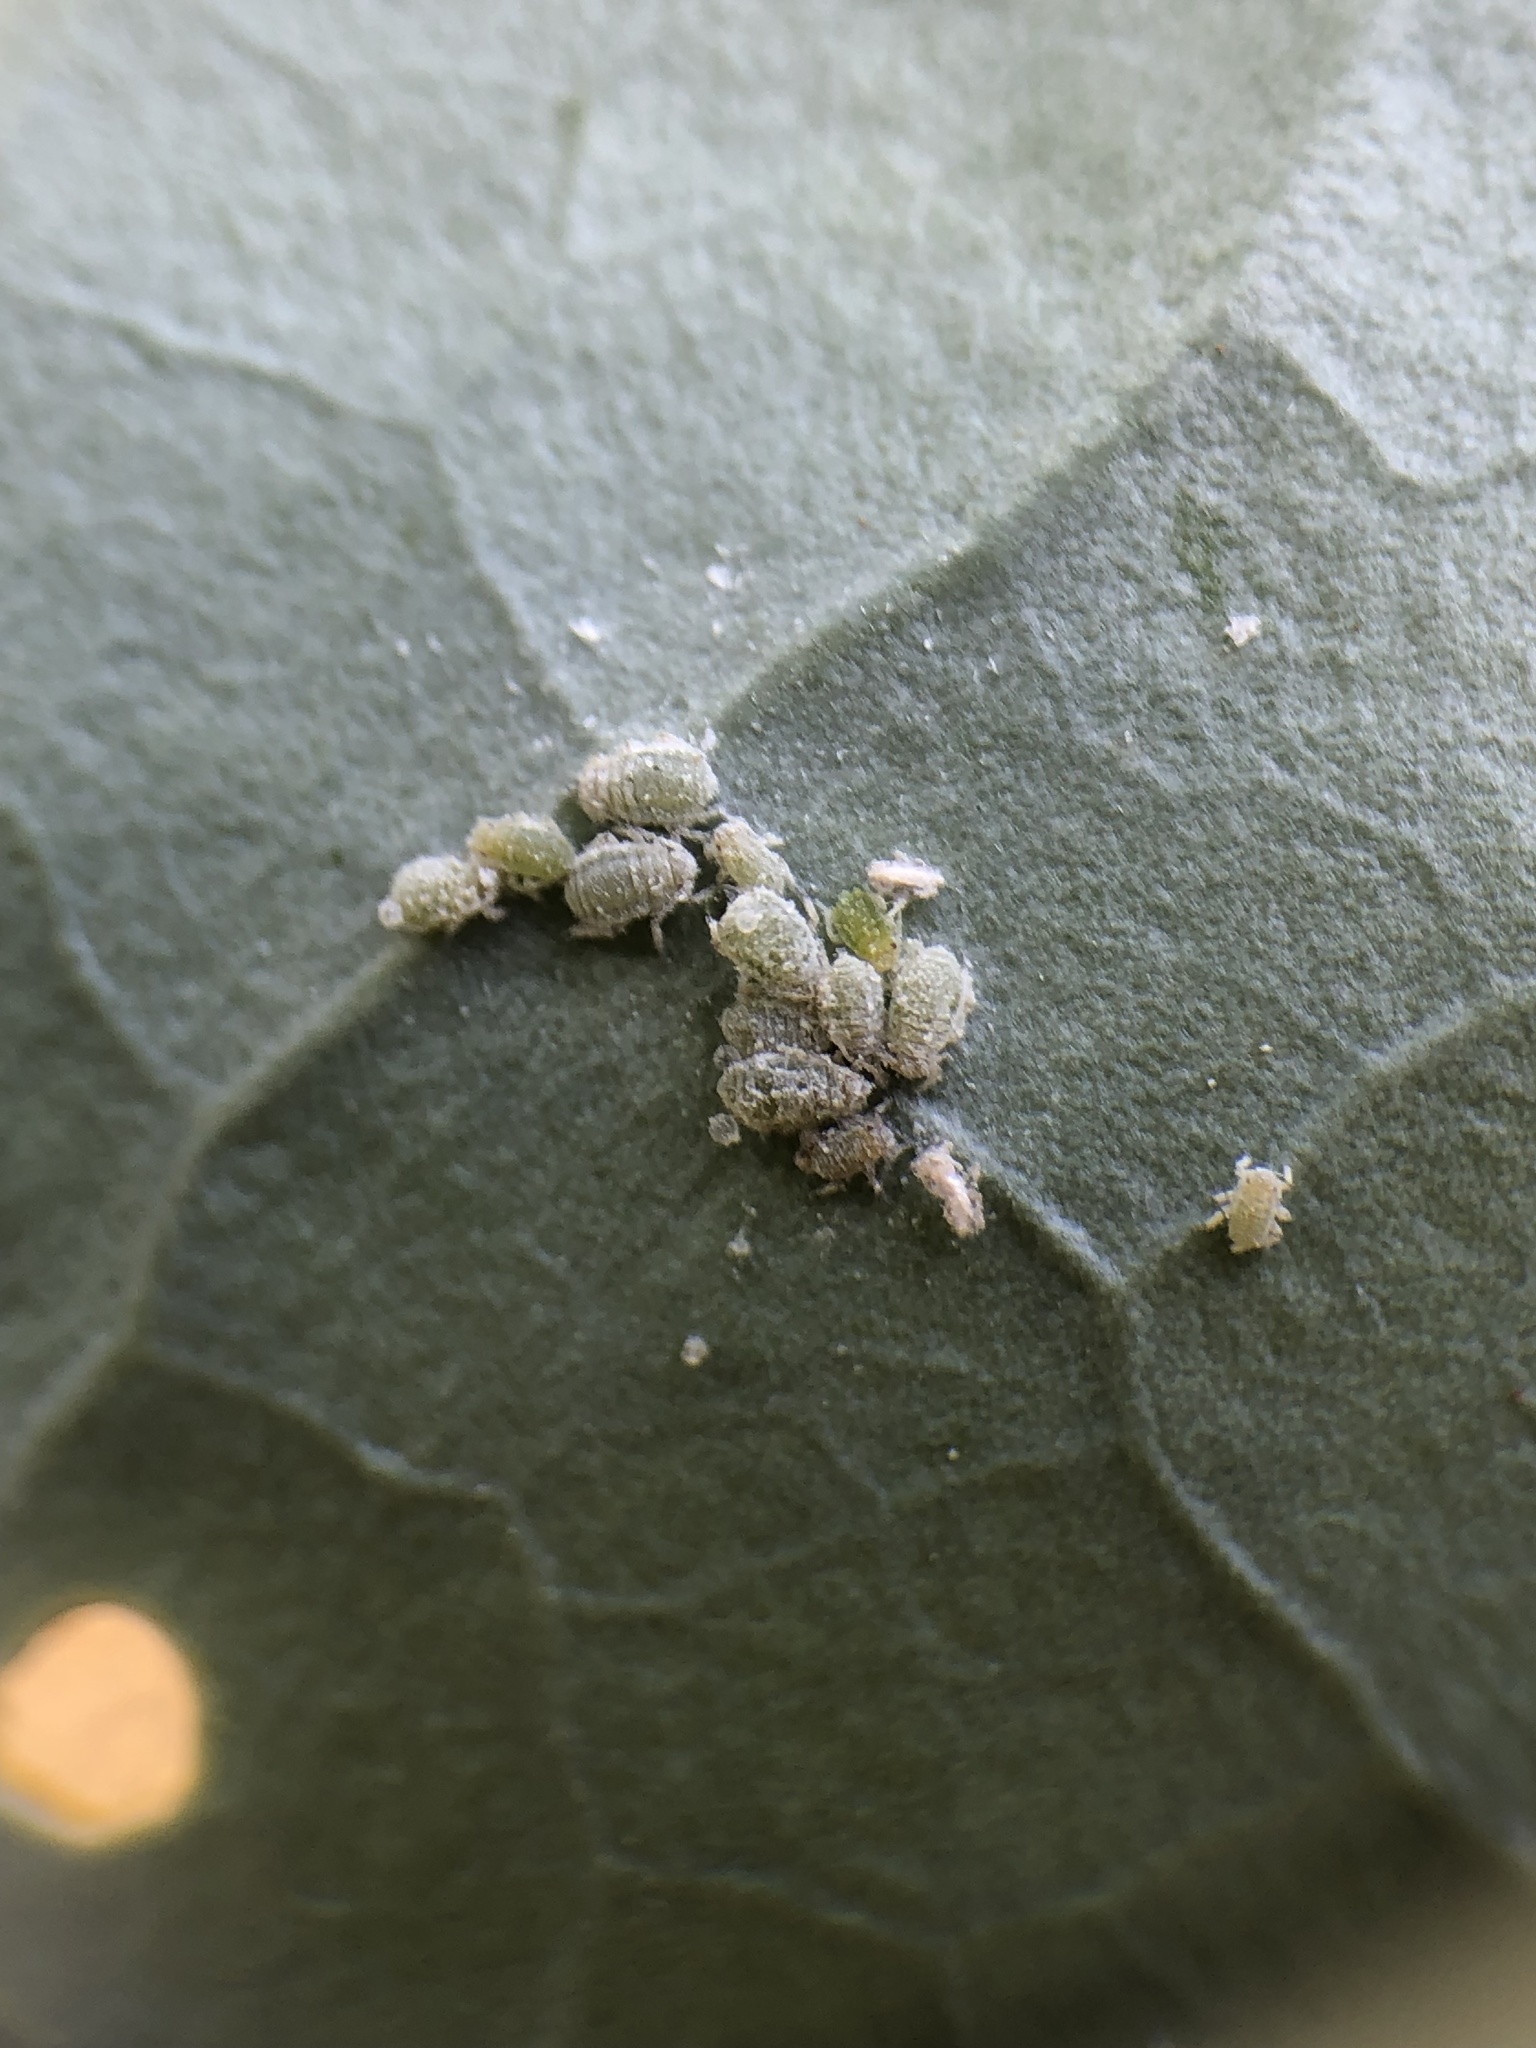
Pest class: cabbage_aphid